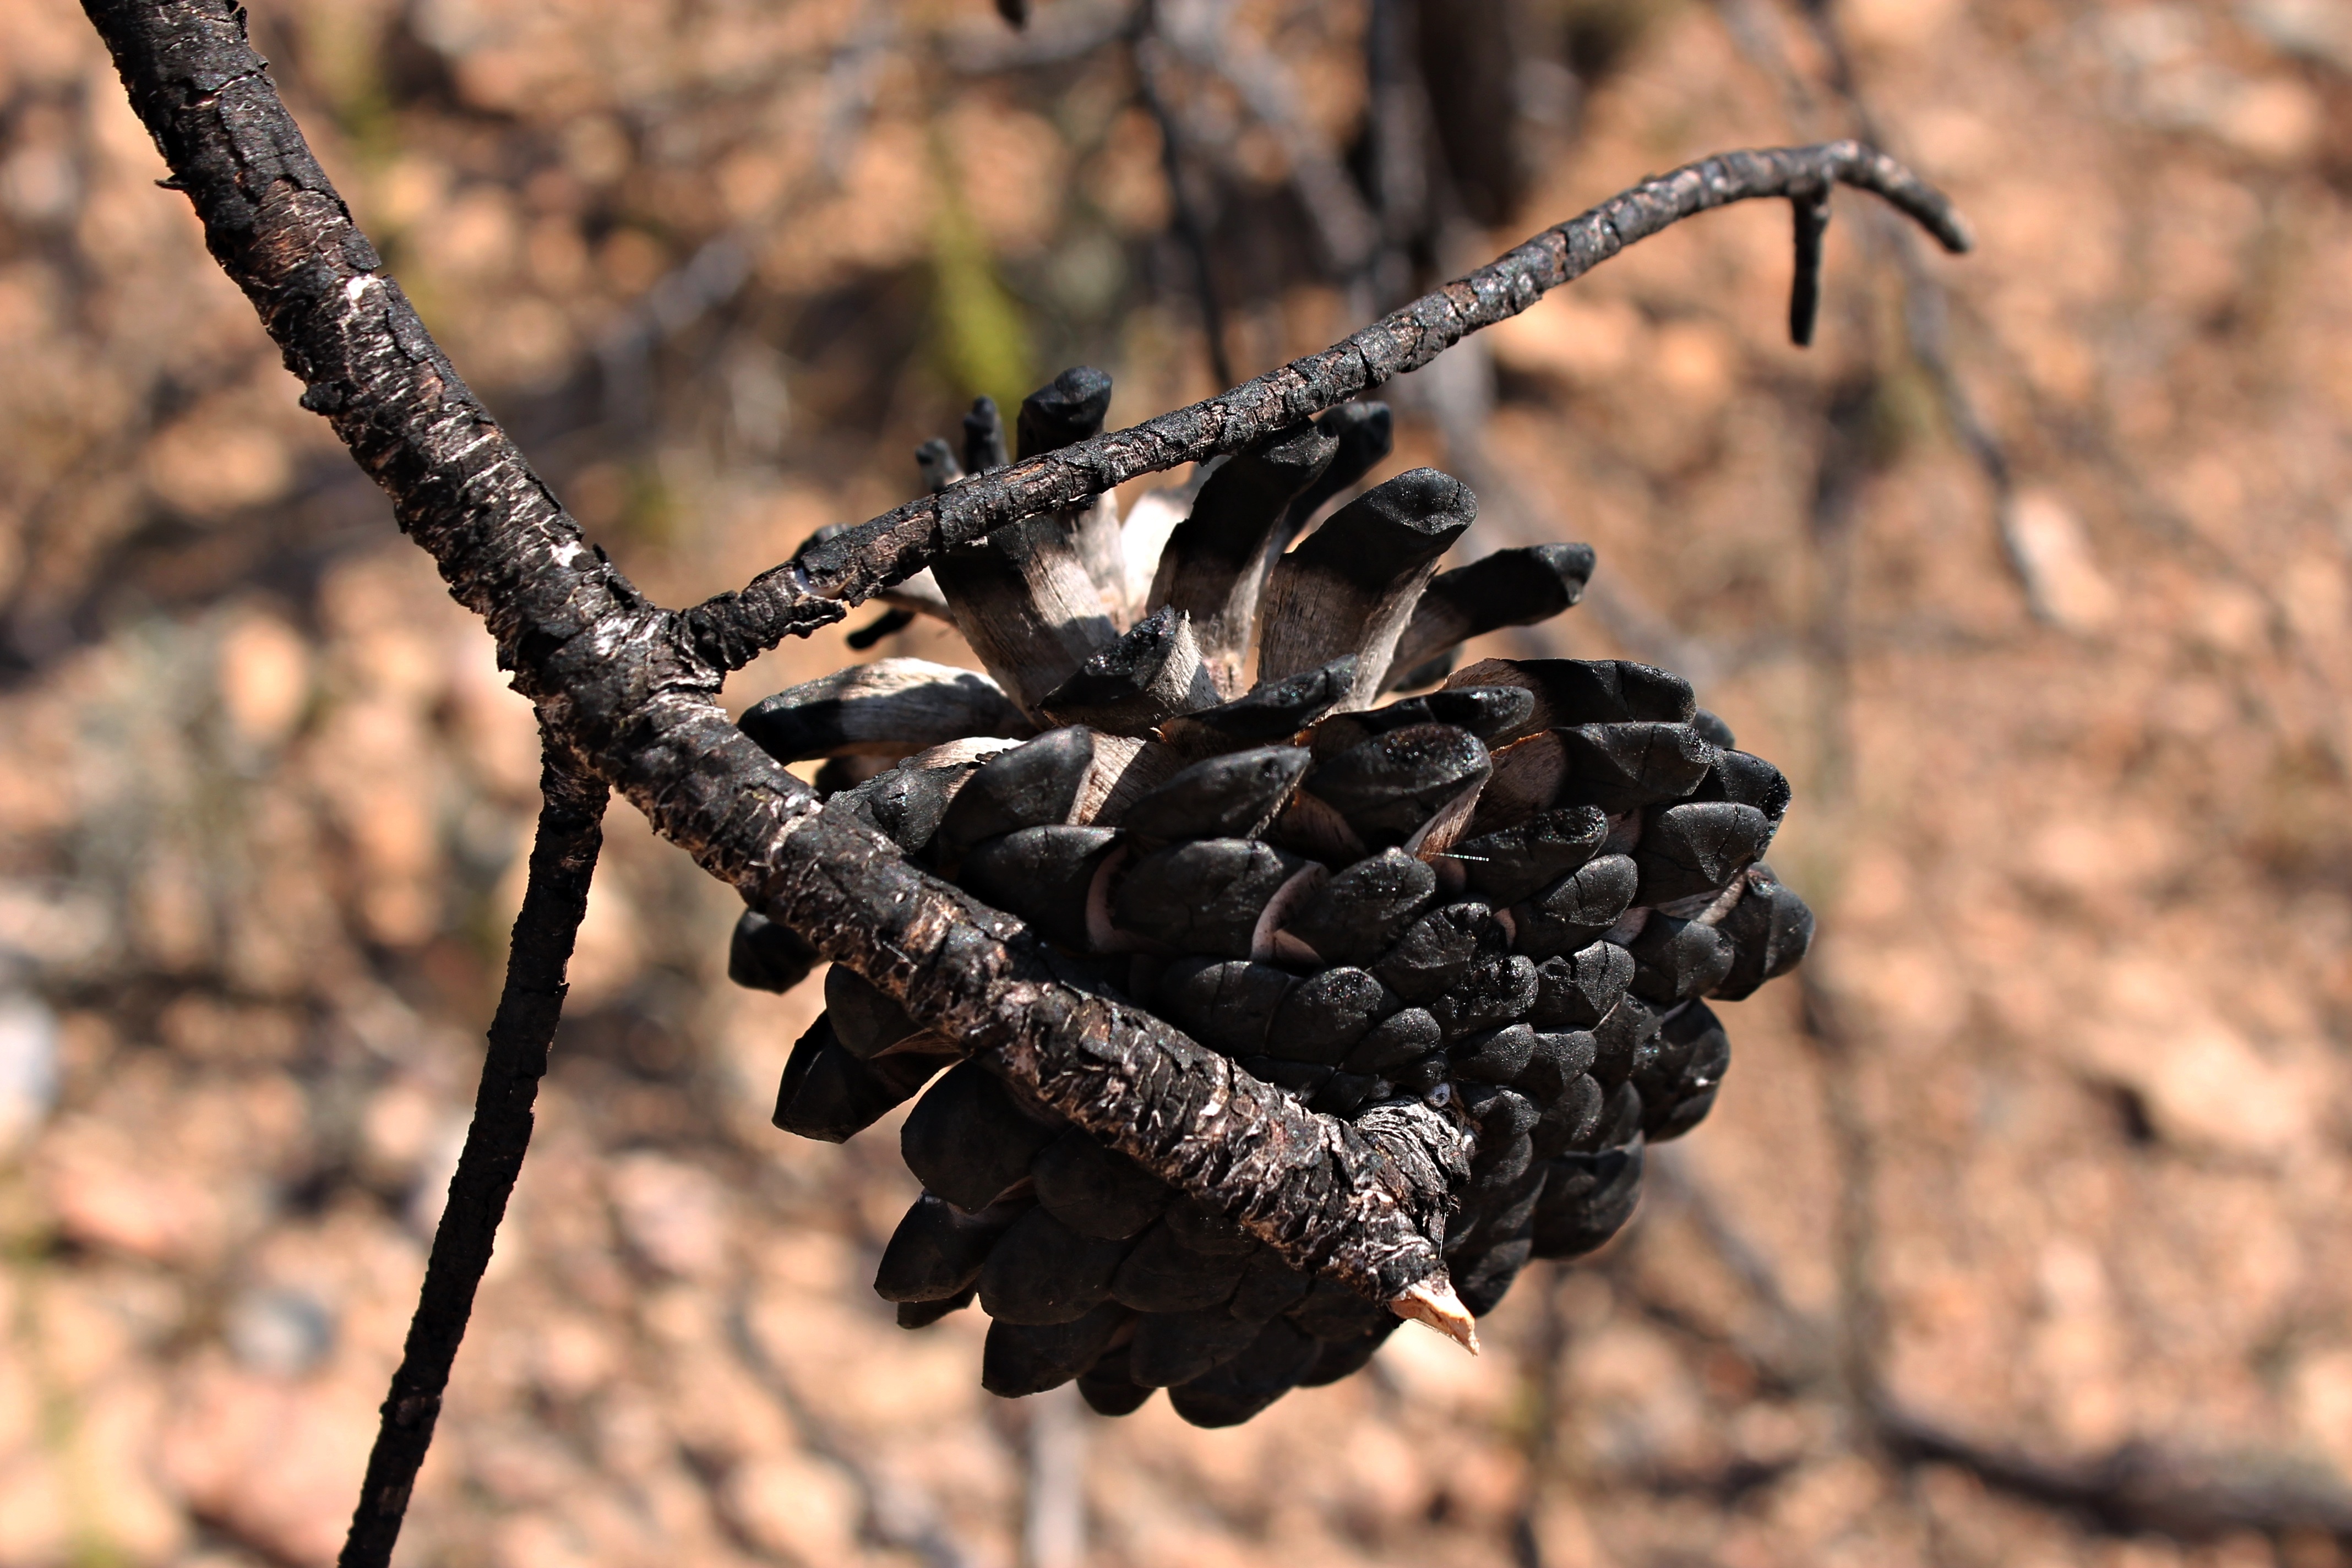
tree, nature, branch, plant, leaf, flower, barren, wildlife, mediterranean, produce, fire, soil, death, flora, fauna, twig, close up, pain, macro photography, firewood burned, burnt mountain, woody plant, thorns spines and prickles, burnt pineapple